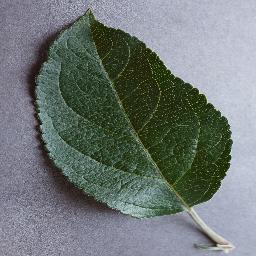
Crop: apple
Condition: healthy